Albert IV, Duke of Saxe-Eisenach

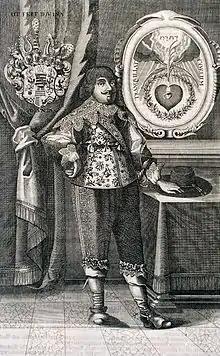

Albrecht, Duke of Saxe-Eisenach, (Altenburg, 27 July 1599 – Eisenach, 20 December 1644) was a ruler of the duchy of Saxe-Eisenach. He was the seventh (but fourth surviving) son of Johann, Duke of Saxe-Weimar, and Dorothea Maria of Anhalt. His regnal name Albert IV derives from the numbering of the duchy of Saxony as a whole, not specifically to the succession in Saxe-Eisenach.